New Zealand British Rail Mark 2 carriage

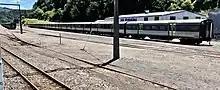
Over 30 SA and SD coaches remained at Taumarunui at the end of 2019

SA (Suburban Auckland) Auckland Transport carriages were operated by Transdev Auckland in sets of three to five cars, with an SD car (see below) and a DC (four- and five-car total) or DFT/DFB class (six-car total) diesel-electric locomotive in push-pull configuration.